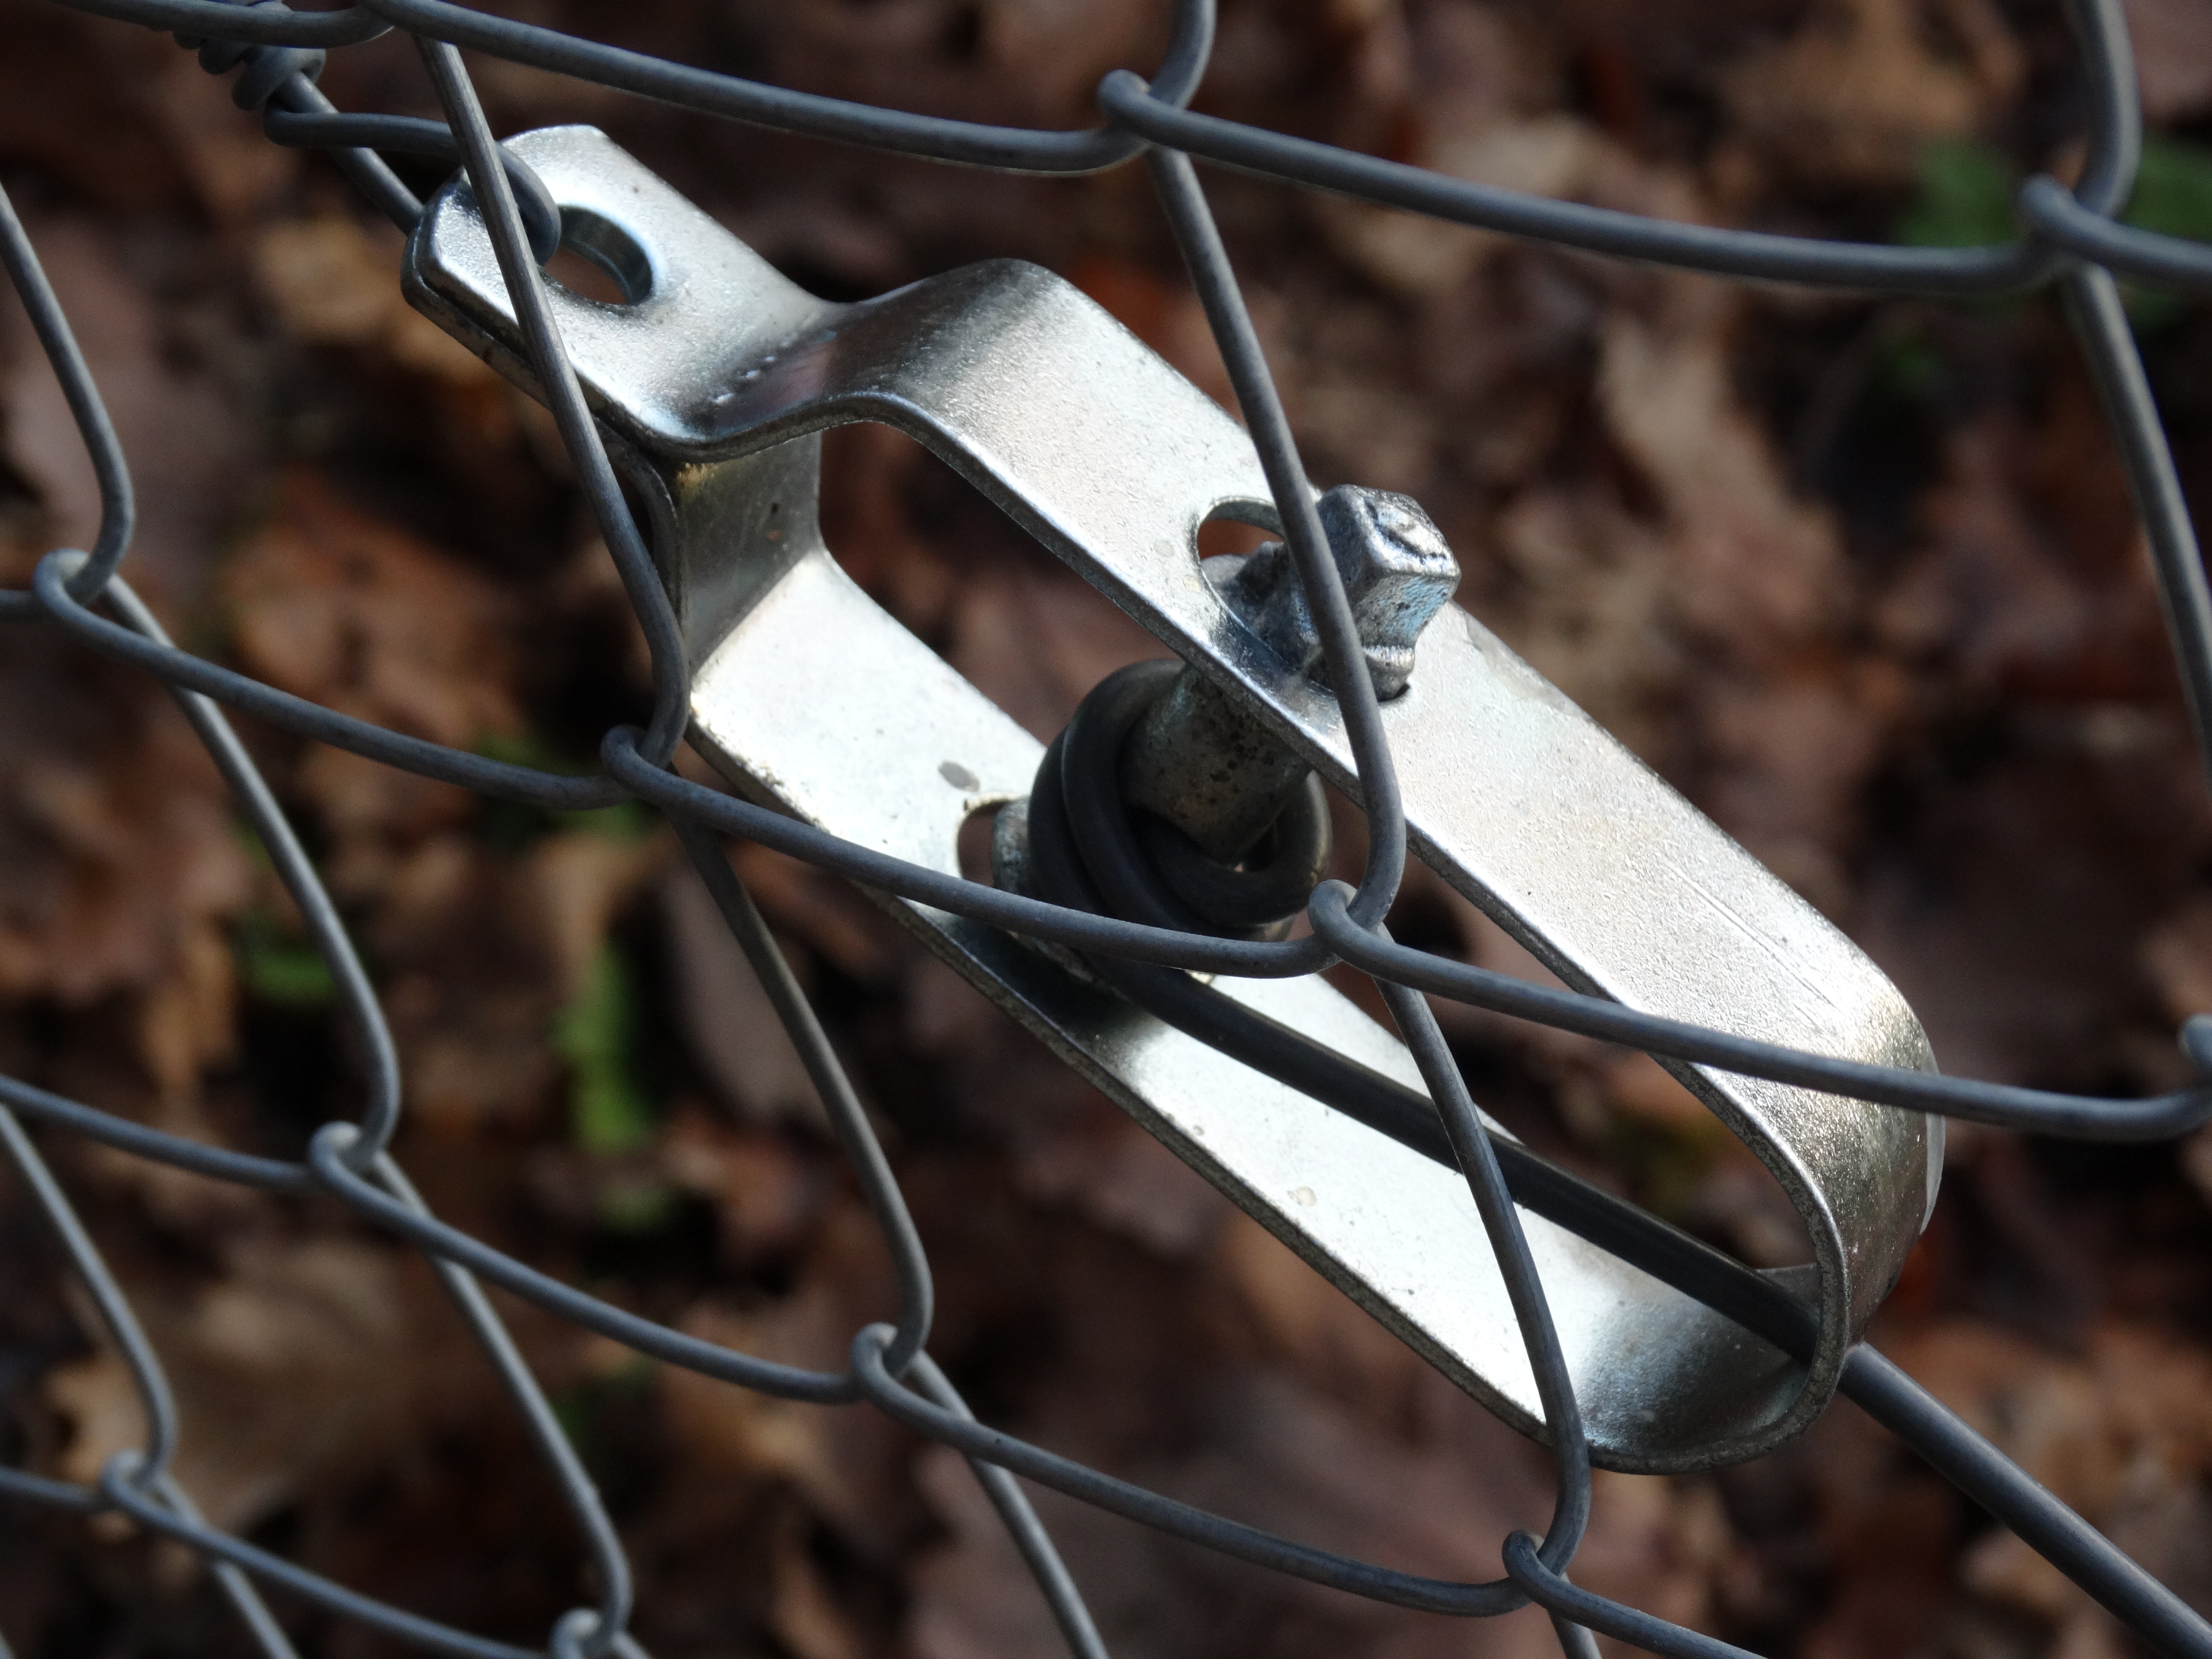
leaf, bicycle, vehicle, autumn, metal, mountain bike, close up, bridle, iron, metallic, clamping, bow and arrow, tensioner, fence wire, fence adjuster, fence wire lock